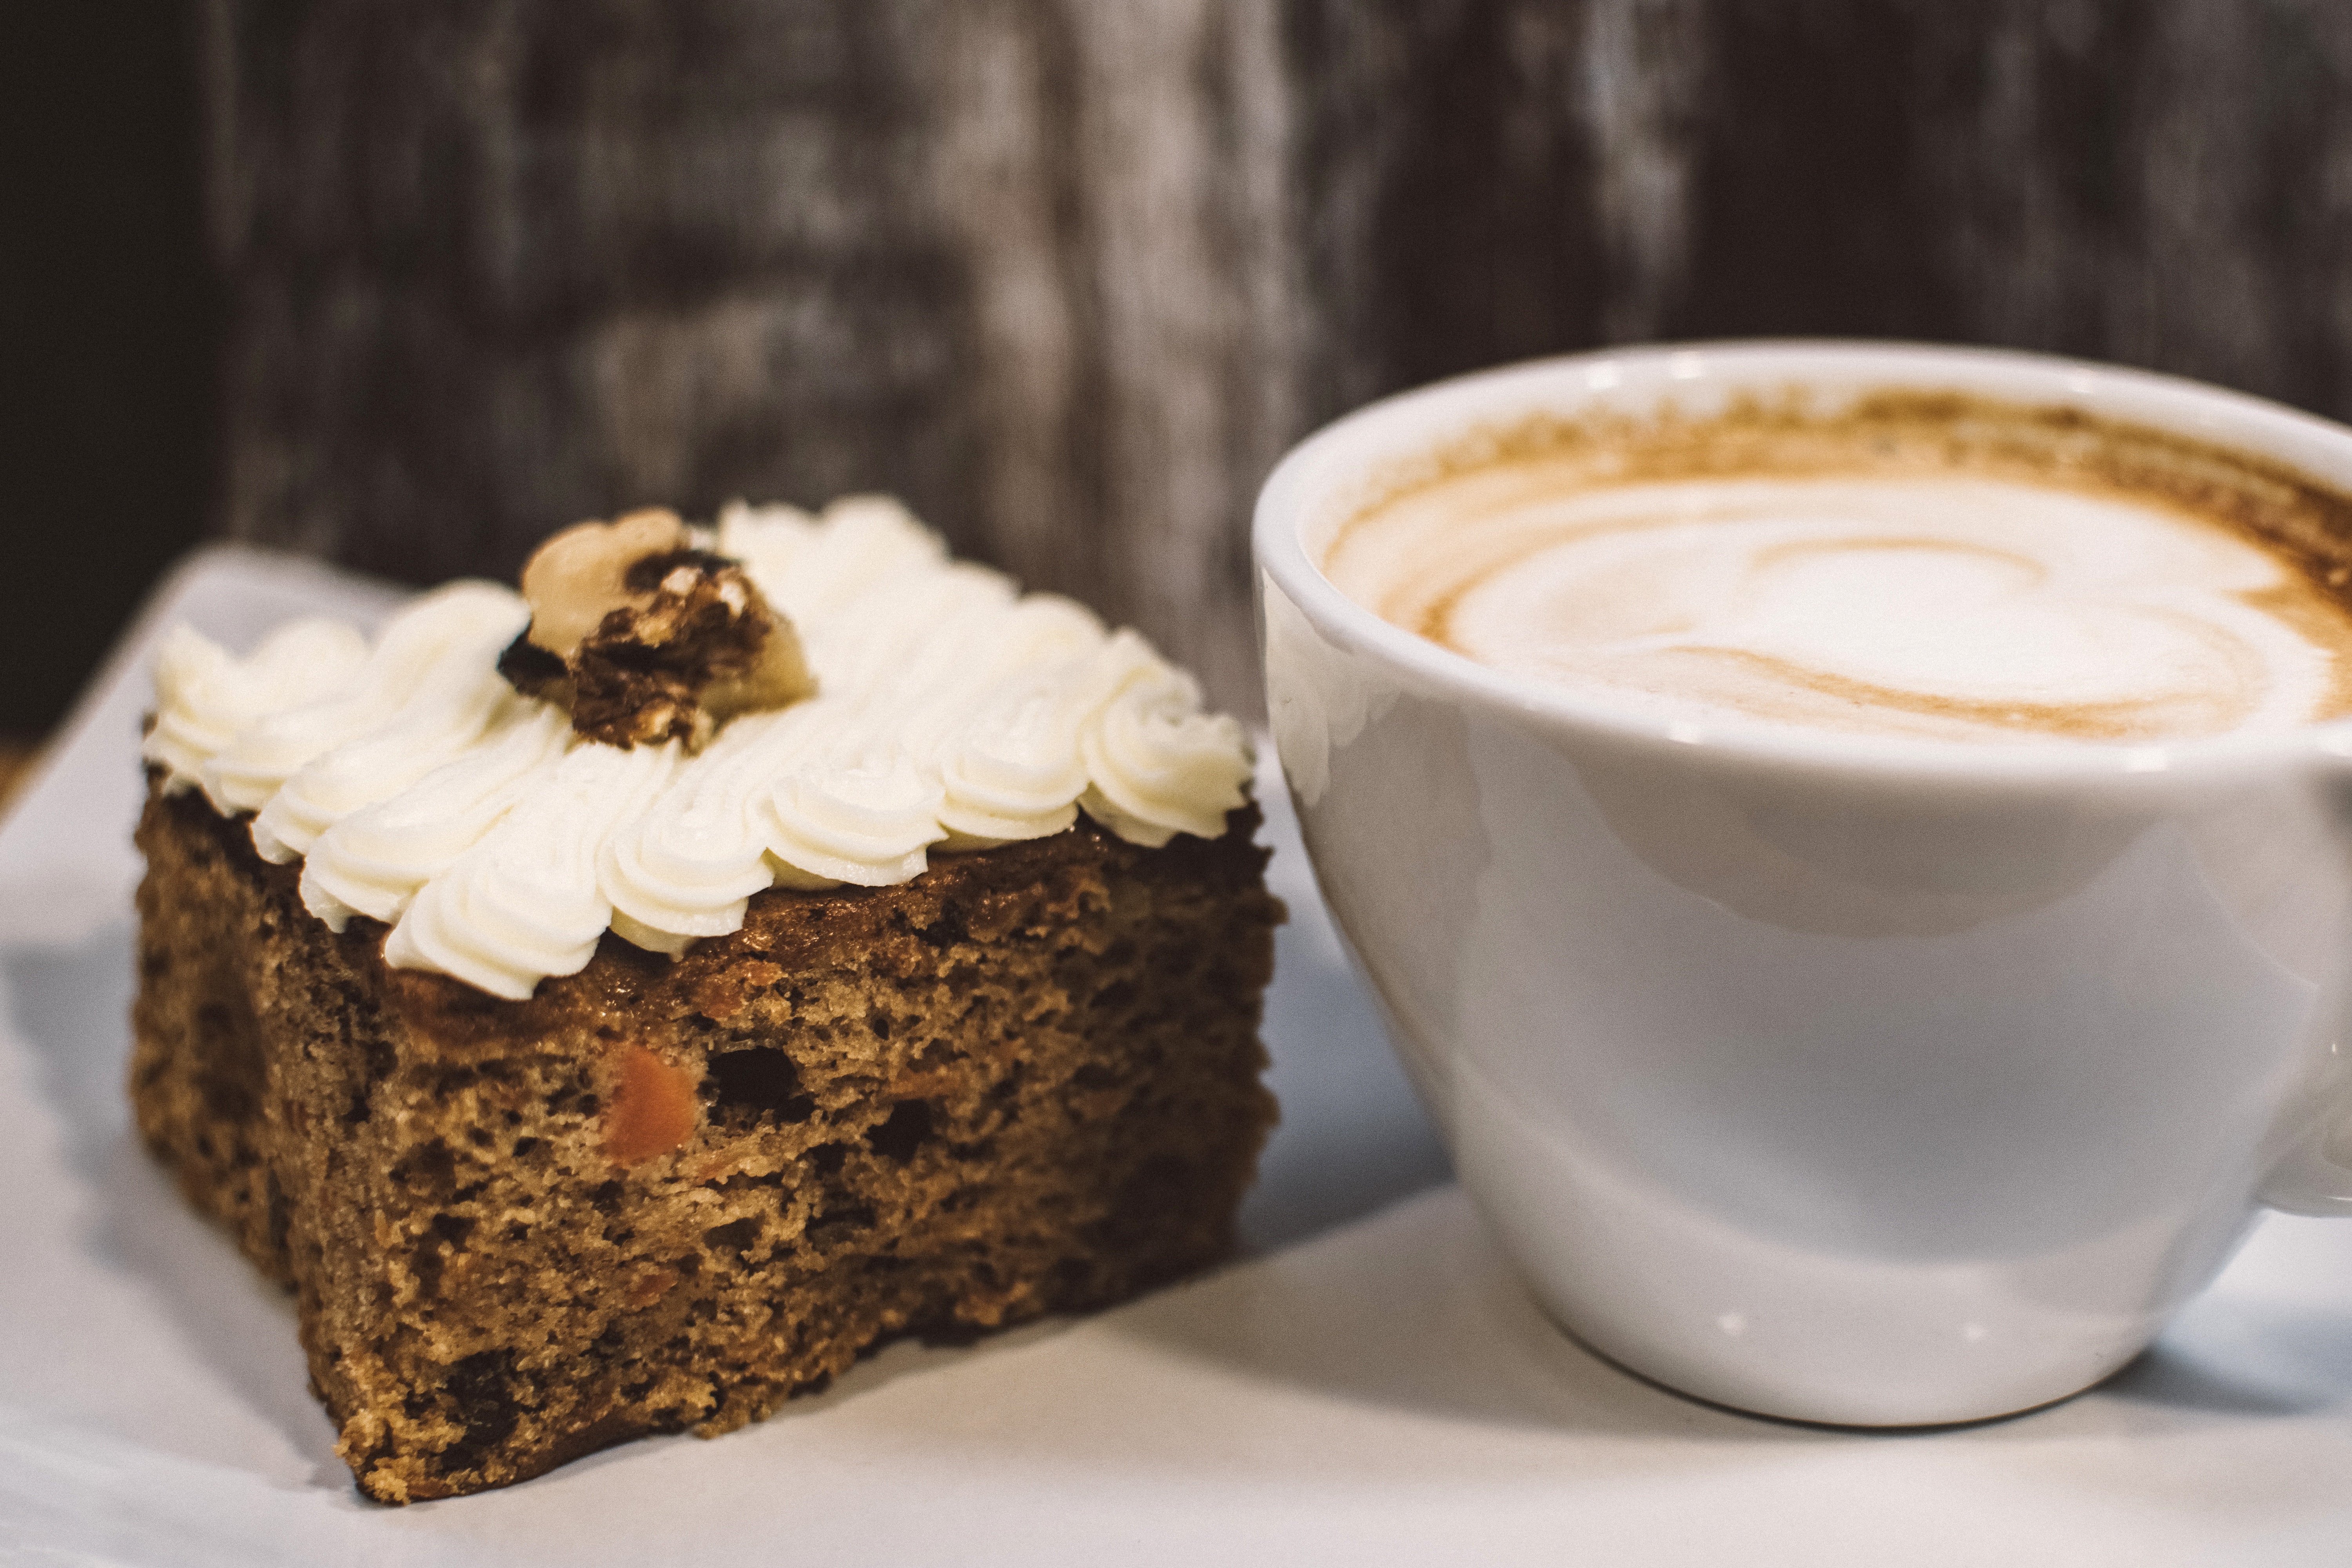
food, dish, cuisine, ingredient, dessert, cream, whipped cream, buttercream, cake, drink, latte, baked goods, carrot cake, cream cheese, coffee, cup, latte macchiato, baking, dairy, parkin, irish cream, coconut cream